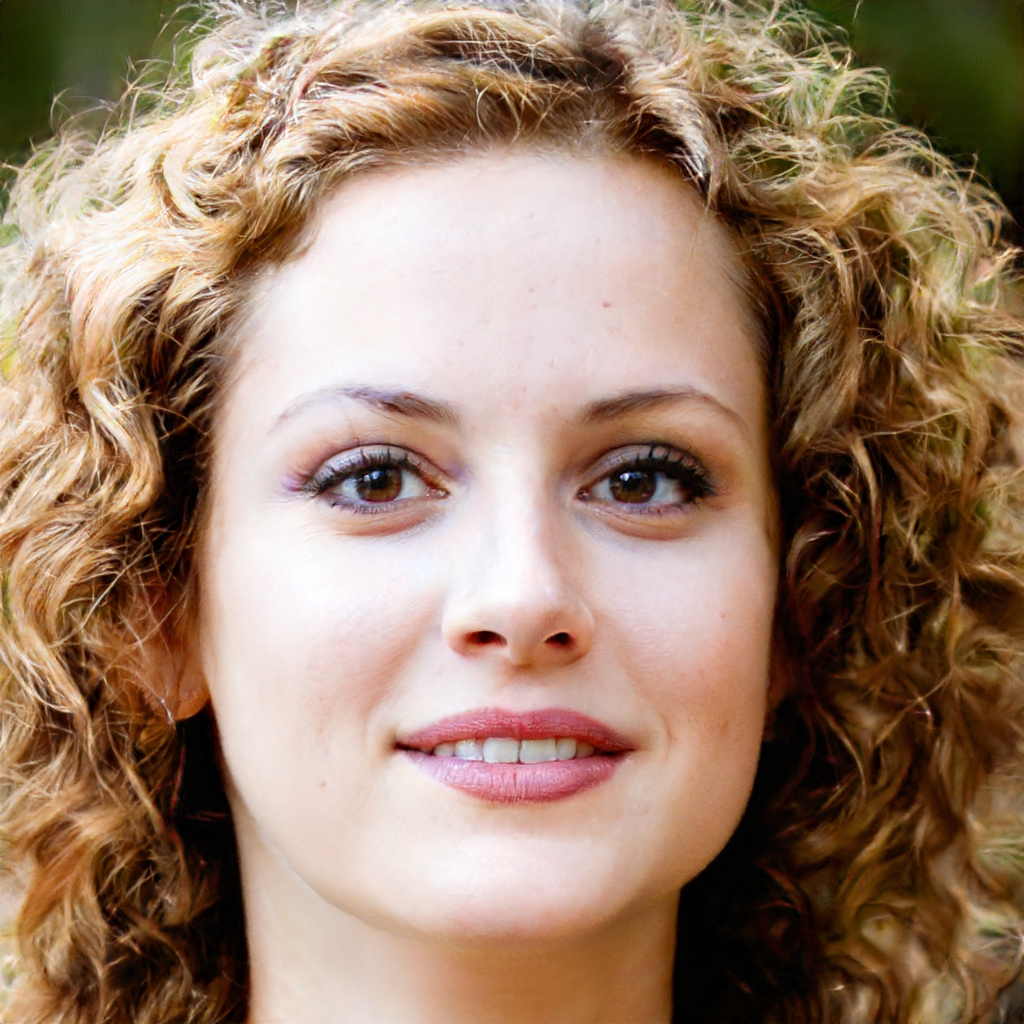
Gender: Female